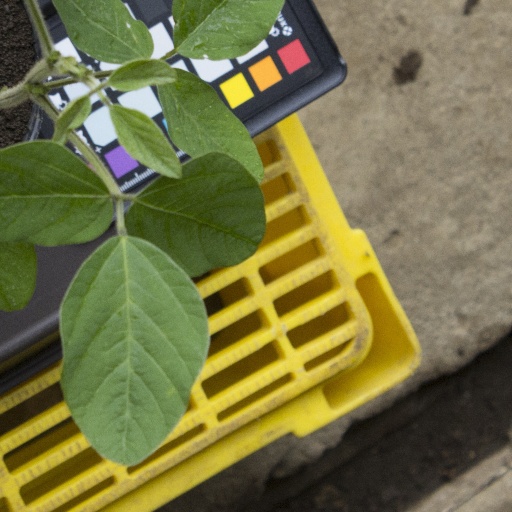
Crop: soybean